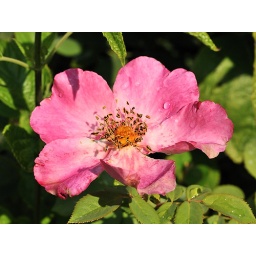
A pink flower found at the botanical gardens near the Sacramento Zoo.